Irumbu Manithan

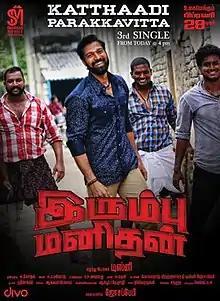
Film poster

Irumbu Manithan is a 2020 Tamil language film written and directed by Disney and produced by Joseph Baby. The film stars Santhosh Prathap and Archana in the lead roles, while Ganja Karuppu and Madhusudhan Rao play supporting roles. The music was composed by K. S. Manoj with cinematography by K. Gokul and editing by S. P. Ahamed. The film released on 28 February 2020.